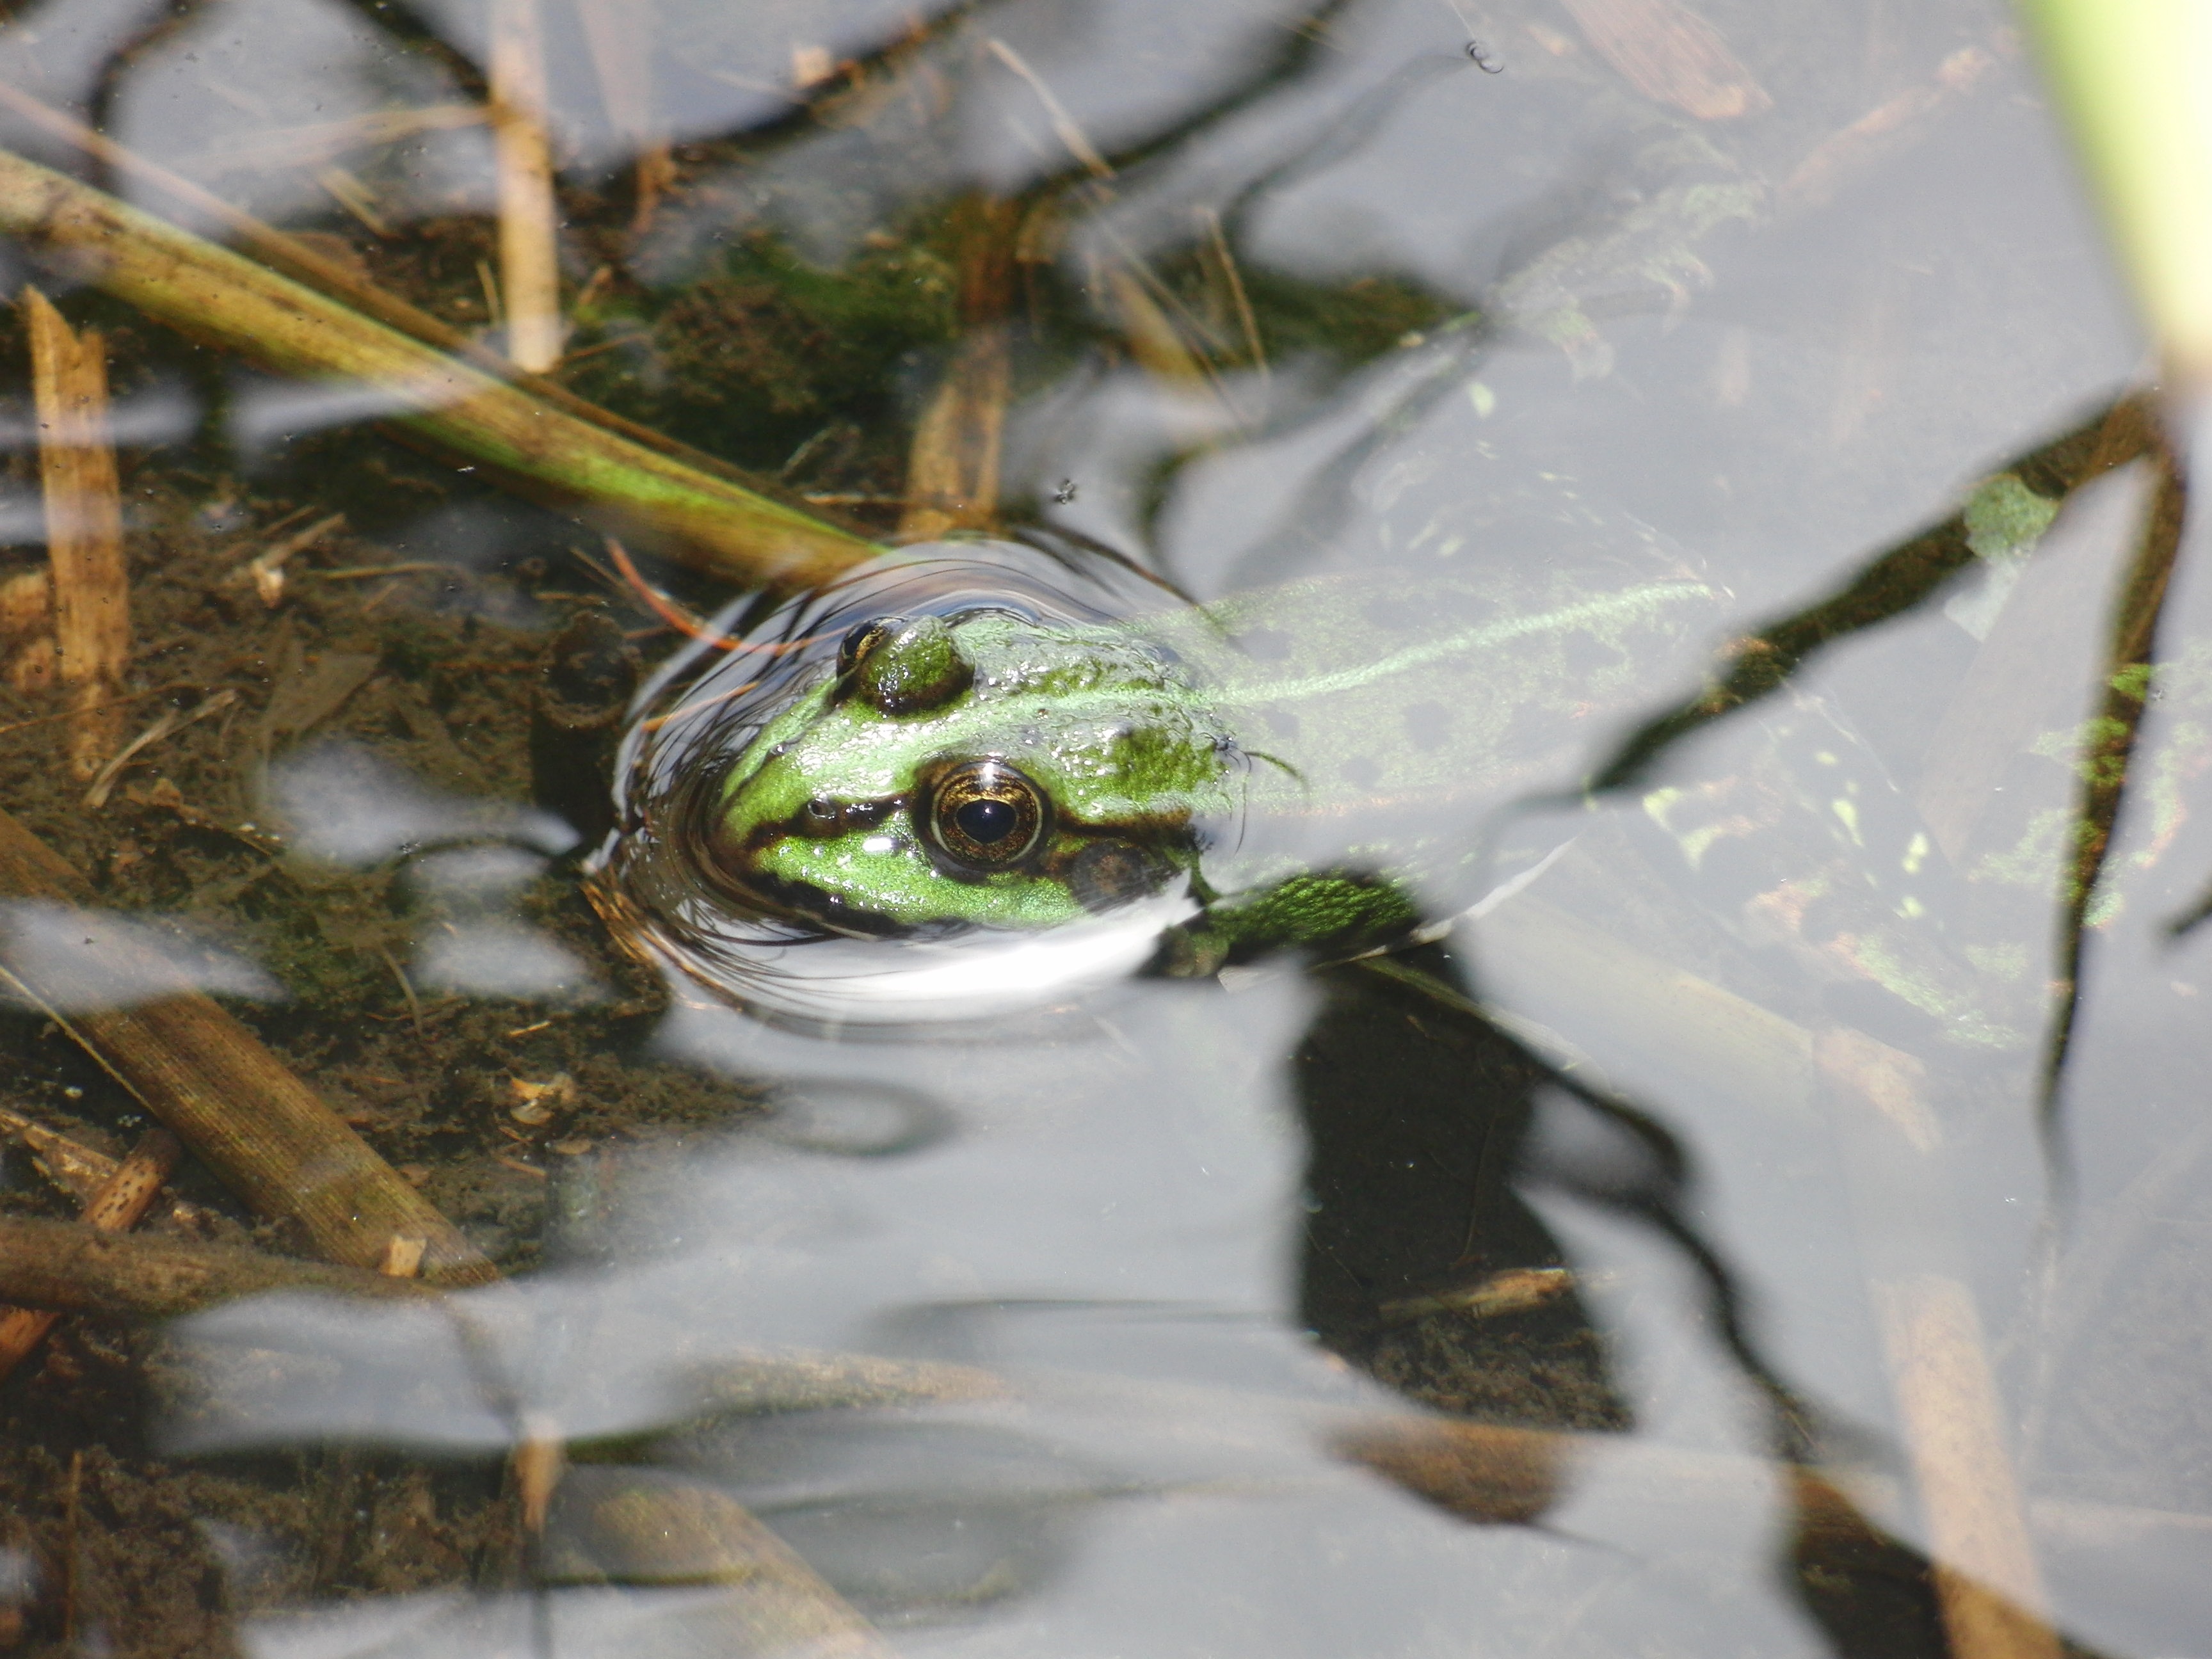
water, nature, leaf, flower, lake, animal, pond, wildlife, swim, green, reflection, frog, amphibian, fauna, close up, creature, waters, animal world, macro photography, water creature